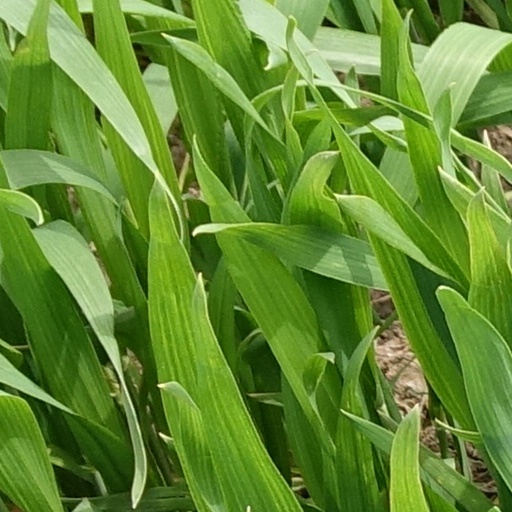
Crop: wheat